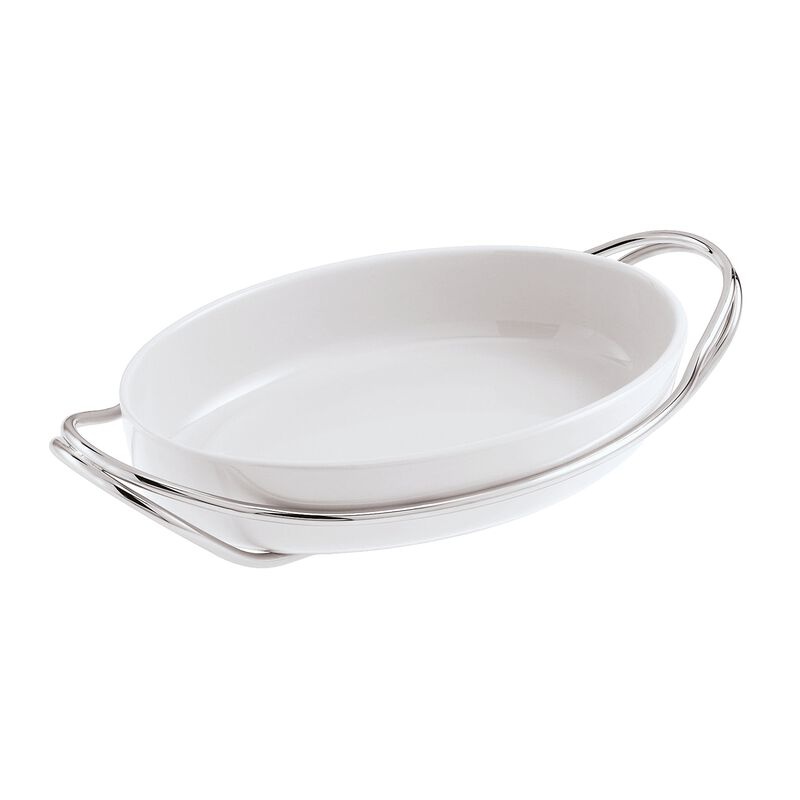
Sambonet New Living Pirofila ovale cm 44 con supporto acciaio inox Lucido
Un'elegante linea di supporti in acciaio inox, completi di pirofile in purissima porcellana. Rotonde, ovali e rettangolari, la collezione New Living può essere utilizzate per cucinare, presentare in tavola e mantenere in caldo creazioni culinarie di ogni gourmand. Adatto a: Lavastoviglie Informazioni aggiuntive PRIMA E DOPO OGNI USO: Lavare con detersivi idonei evitando prodotti a base di cloro e candeggianti, risciacquarli ed asciugarli accuratamente. In seguito riporli in ambiente asciutto. Non usare spugne o panni abrasivi e pagliette metalliche. Rimuovere immediatamente i residui di sale (NaCl), limone, aceto, salse a base di pomodoro, ecc. Se si utilizza una lavastoviglie, assicurarsi che il trattamento preveda una perfetta asciugatura e brillantatura ed in caso contrario, provvedere manualmente. Le lame dei coltelli sono realizzate in acciaio inox 420 martensitico temprato che assicura la durata nel tempo dell’affilatura ma rende il materiale più sensibile agli attacchi corrosivi. È indispensabile provvedere in modo corretto al rigoverno, lavando e asciugando i coltelli immediatamente dopo l’uso. Caratteristiche Modello : New Living Colore : Acciaio Materiale : Acciaio inox Dimensioni : 44 x 27 cm Altro : Si lavastoviglie Spedizioni & Resi Spedizioni: Ti avviseremo appena il prodotto uscirà dal nostro magazzino e potrai seguirlo durante il viaggio verso casa tua. Tempi di consegna: Italia - 1-3 giorni lavorativi Europa - 2-6 giorni lavorativi Costi di spedizione: Italia - €6,50 per ordini inferiori a €50,00 Europa - €12,50 Resi: Qualora non fossi soddisfatto del tuo acquisto, puoi restituire l'articolo acquistato entro 14 giorni dalla data di consegna.
Brand: Sambonet
Category: Home & Garden > Kitchen & Dining > Cookware & Bakeware > Bakeware Accessories